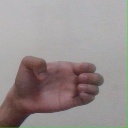
अक्षर: ख